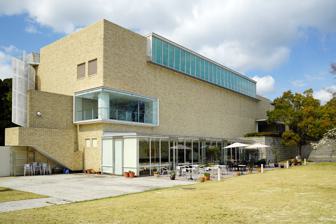
Building: Mie Prefectural Art Museum
Country: Japan
Year built: 1982
Building in Mie Prefecture, Japan Mie Prefectural Art Museum 三重県立美術館 General information Address 11 Ōtani-chō Town or city Tsu , Mie Prefecture Country Japan Coordinates 34°44′06″N 136°30′07″E / 34.734868°N 136.502069°E / 34.734868; 136.502069 Opened September 1982 Website Official website Mie Prefectural Art Museum ( 三重県立美術館 , Mie kenritsu bijutsukan ) opened in Tsu , Mie Prefecture , Japan, in 1982. The collection has a particular emphasis on yōga . See also Mie Prefectural Museum List of Cultural Properties of Japan - paintings (Mie) References Wikimedia Commons has media related to Mie Prefectural Art Museum .